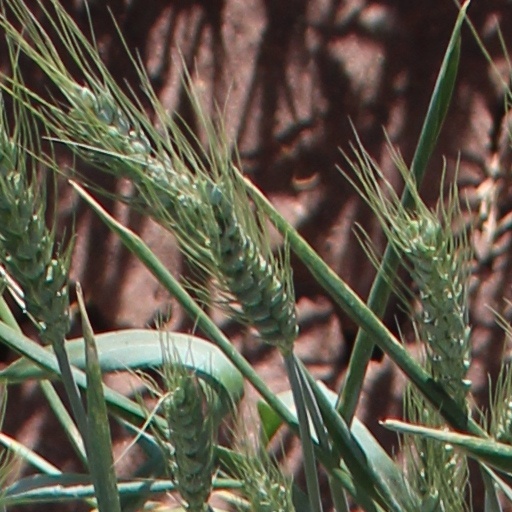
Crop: wheat